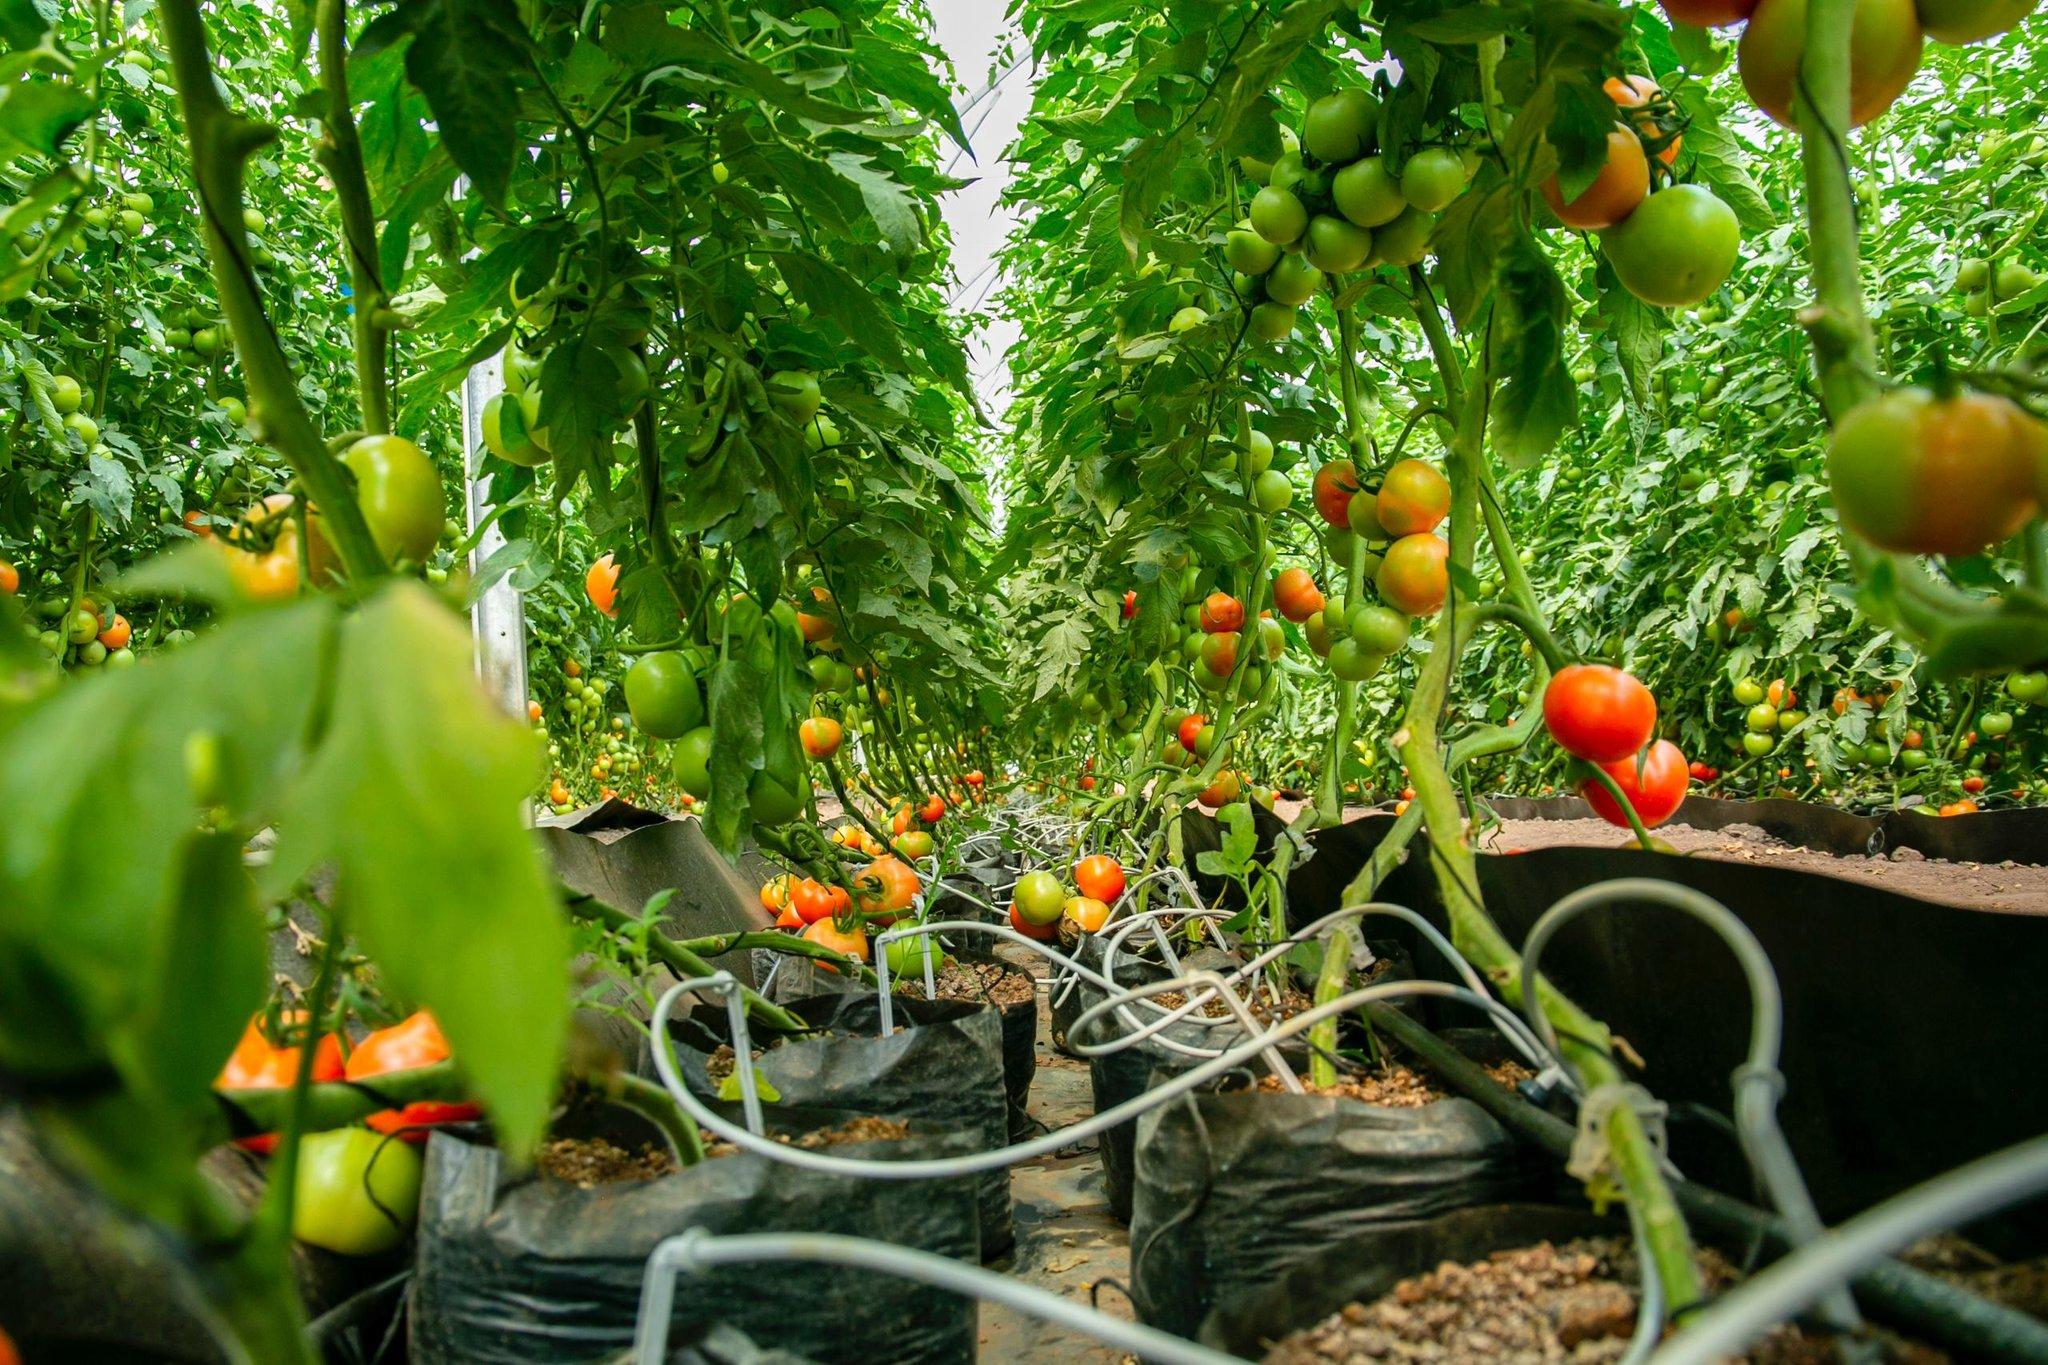
Nyanya zimepandwa kwenye matuta maalumu, zikiwa na matunda yaliyoiva pamoja na mabichi, huku mipira midogo ya umwagiliaji, ikitoa unyevu kwa ukuaji wa mazao yenye ubora.